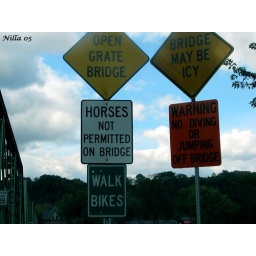
When you will cross the bridge over Delaware you have to notis all this signs.